Old Chattahoochee County Courthouse

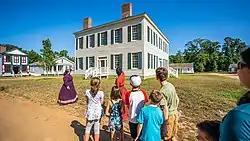
Old Chattahoochee County Courthouse in the Historic Westville museum

The Old Chattahoochee County Courthouse was built in Cusseta, Georgia, in newly created Chattahoochee County in 1854. After it was no longer used and slated for demolition, it was moved to Westville, in Lumpkin, Georgia, an outside museum depicting life in west Georgia circa 1850. The Lumpkin location of Westville closed in July 2016, and in 2019, the museum was moved to Columbus, Georgia, near the Columbus Public Library.